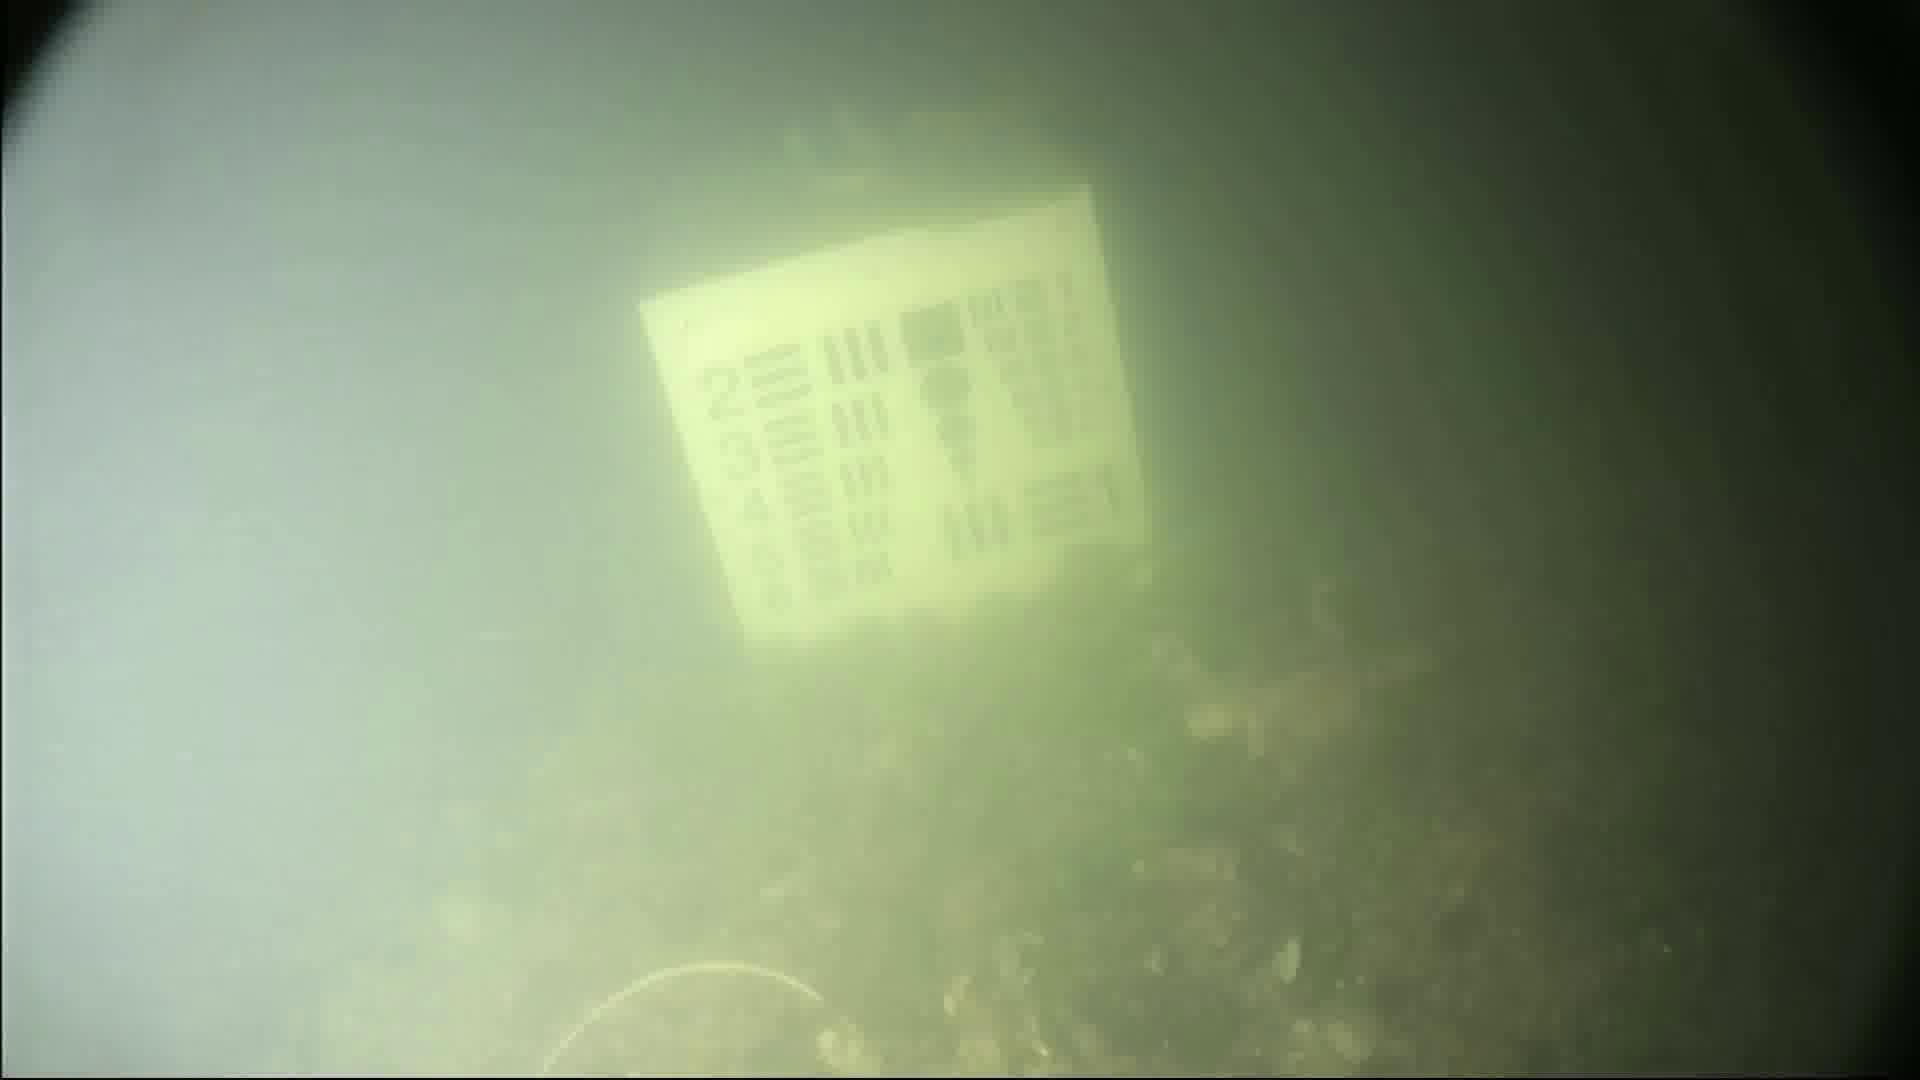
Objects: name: crab